Maydan al Shajara

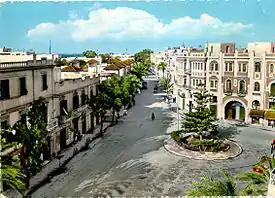
Maydan al-Shajara, Benghazi, in 1964

The National Oil Corporation and Wahda Bank buildings overlook the square, with several other buildings of historic architectural distinction. Nearby are three government administration buildings. Maydan al-Shajara is the site of public events, celebrations, and demonstrations.